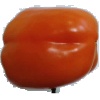
Label: orange_pepper